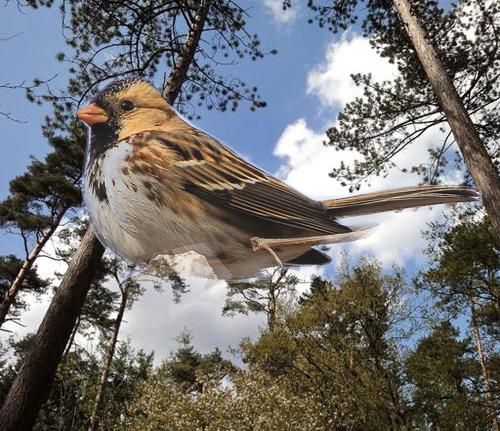
Bird species: Harris_Sparrow
Bird type: landbird
Background: land